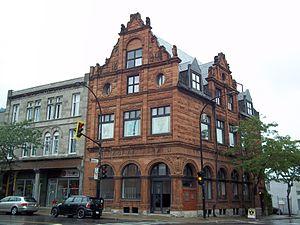
Banque de Montréal, 1850, rue Notre-Dame Ouest, Montréal Construction: 1894. On remarque que le bâtiment en grès rouge d'Écosse, a conservé son aspect d'origine quoi qu'il ait perdu quelques ornements au niveau des pignons de la toiture. Des aiguillons ont été retirés. Comparatif de 1900-10: www.flickr.com/photos/urbexplo/5402856704 Grand répertoire du patrimoine bâti de Montréal Description Camera location45°
Cet article recense les lieux patrimoniaux de Montréal inscrit au répertoire des lieux patrimoniaux du Canada, qu'ils soient de niveau provincial, fédéral ou municipal.
Voici la liste des lieux historiques nationaux du Canada situé dans l'agglomération de Montréal. En mars 2011, on compte 57 lieux historiques nationaux à Montréal, dont cinq sont administrés par Parcs Canada.